Super Bowl XLIX

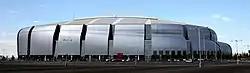
University of Phoenix Stadium in Glendale, Arizona, was chosen for Super Bowl XLIX.

Tampa and Miami both submitted bids after losing the Super Bowl XLVIII bid to MetLife Stadium in East Rutherford, New Jersey. Arizona had declined to bid for Super Bowl XLVIII, citing the economy, to focus on bidding for Super Bowl XLIX.